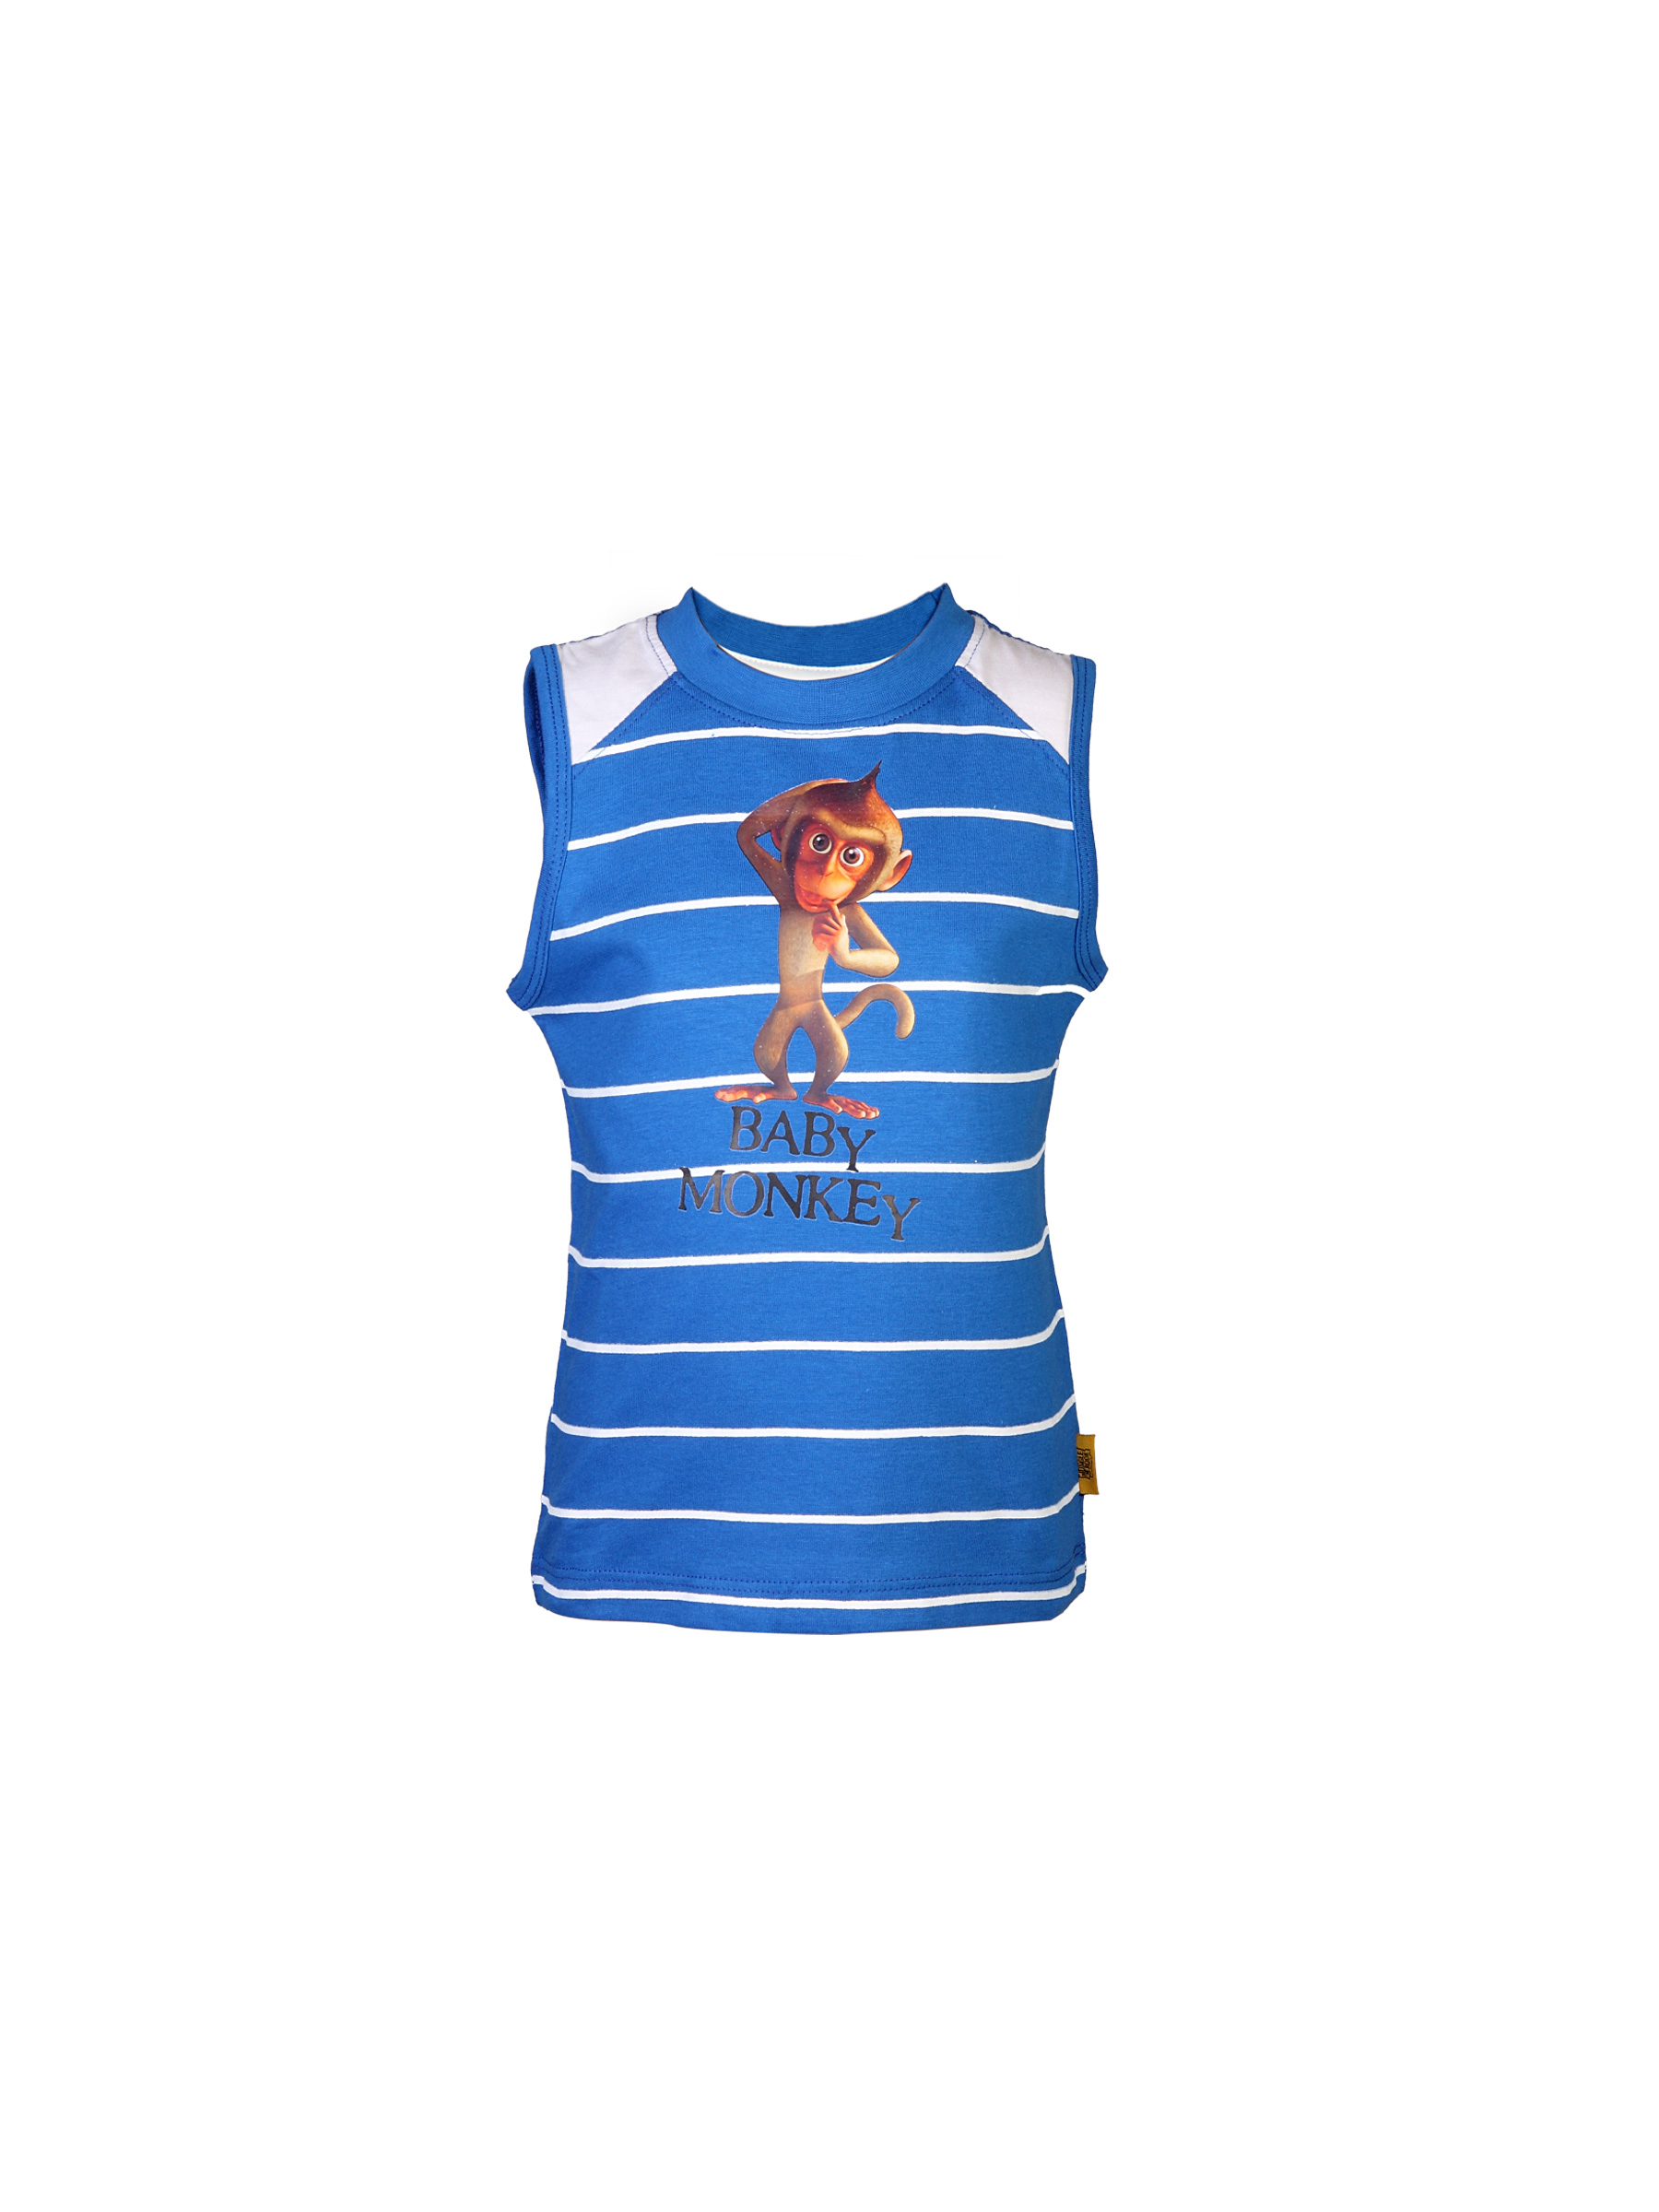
Jungle Book Boys Baby Blue Clothing Set
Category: Apparel / Apparel Set / Clothing Set
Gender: Boys
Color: Blue
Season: Summer 2012
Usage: Casual